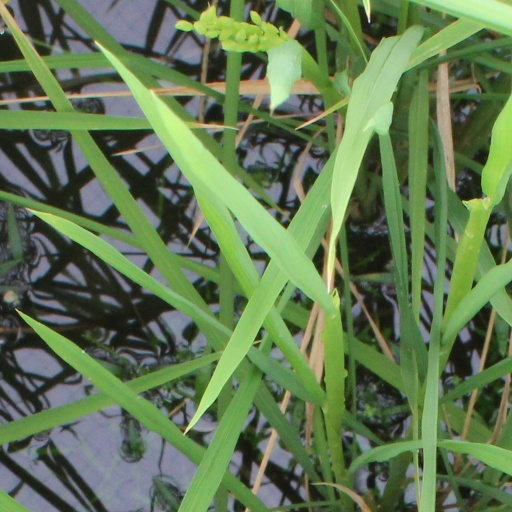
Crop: rice